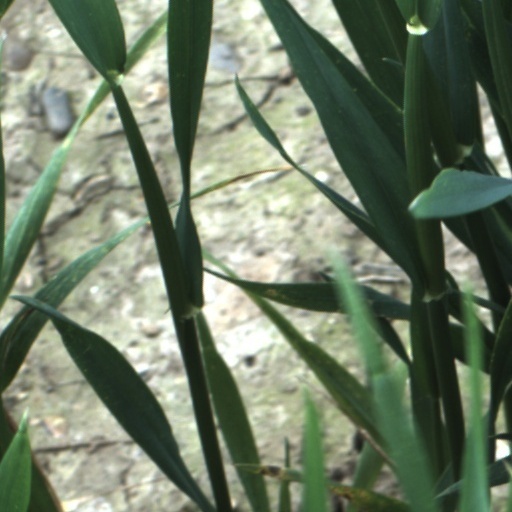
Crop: wheat